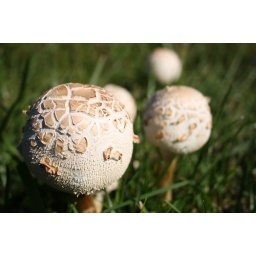
Taken at Stockdale Park near Liberty, Missouri. I spotted these in a field from about 50 yards away.